Killing Eve: Die for Me

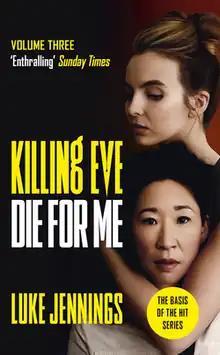
First edition cover

Killing Eve: Die for Me is a 2020 thriller novel by British author Luke Jennings. It is the third and final installment in the "Killing Eve" series, following "Codename Villanelle" (2017) and "" (2018). The novel was published in the United Kingdom by John Murray as an e-book on 9 April 2020, followed by hardcover and paperback versions on 11 June and 12 November 2020, respectively. The novels are the basis of the BBC America television series "Killing Eve" (2018–2022).